Land lab

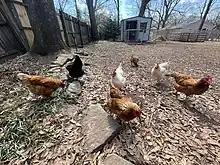
Free range chickens are an important part of the ecosystem for a local land lab.  The chickens eat insects, greens, and grain.  They produce eggs and manure.  Their manure is used as a garden fertilizer.

Restoring old agricultural land back to original landscapes such as: wetlands, prairie, or forest